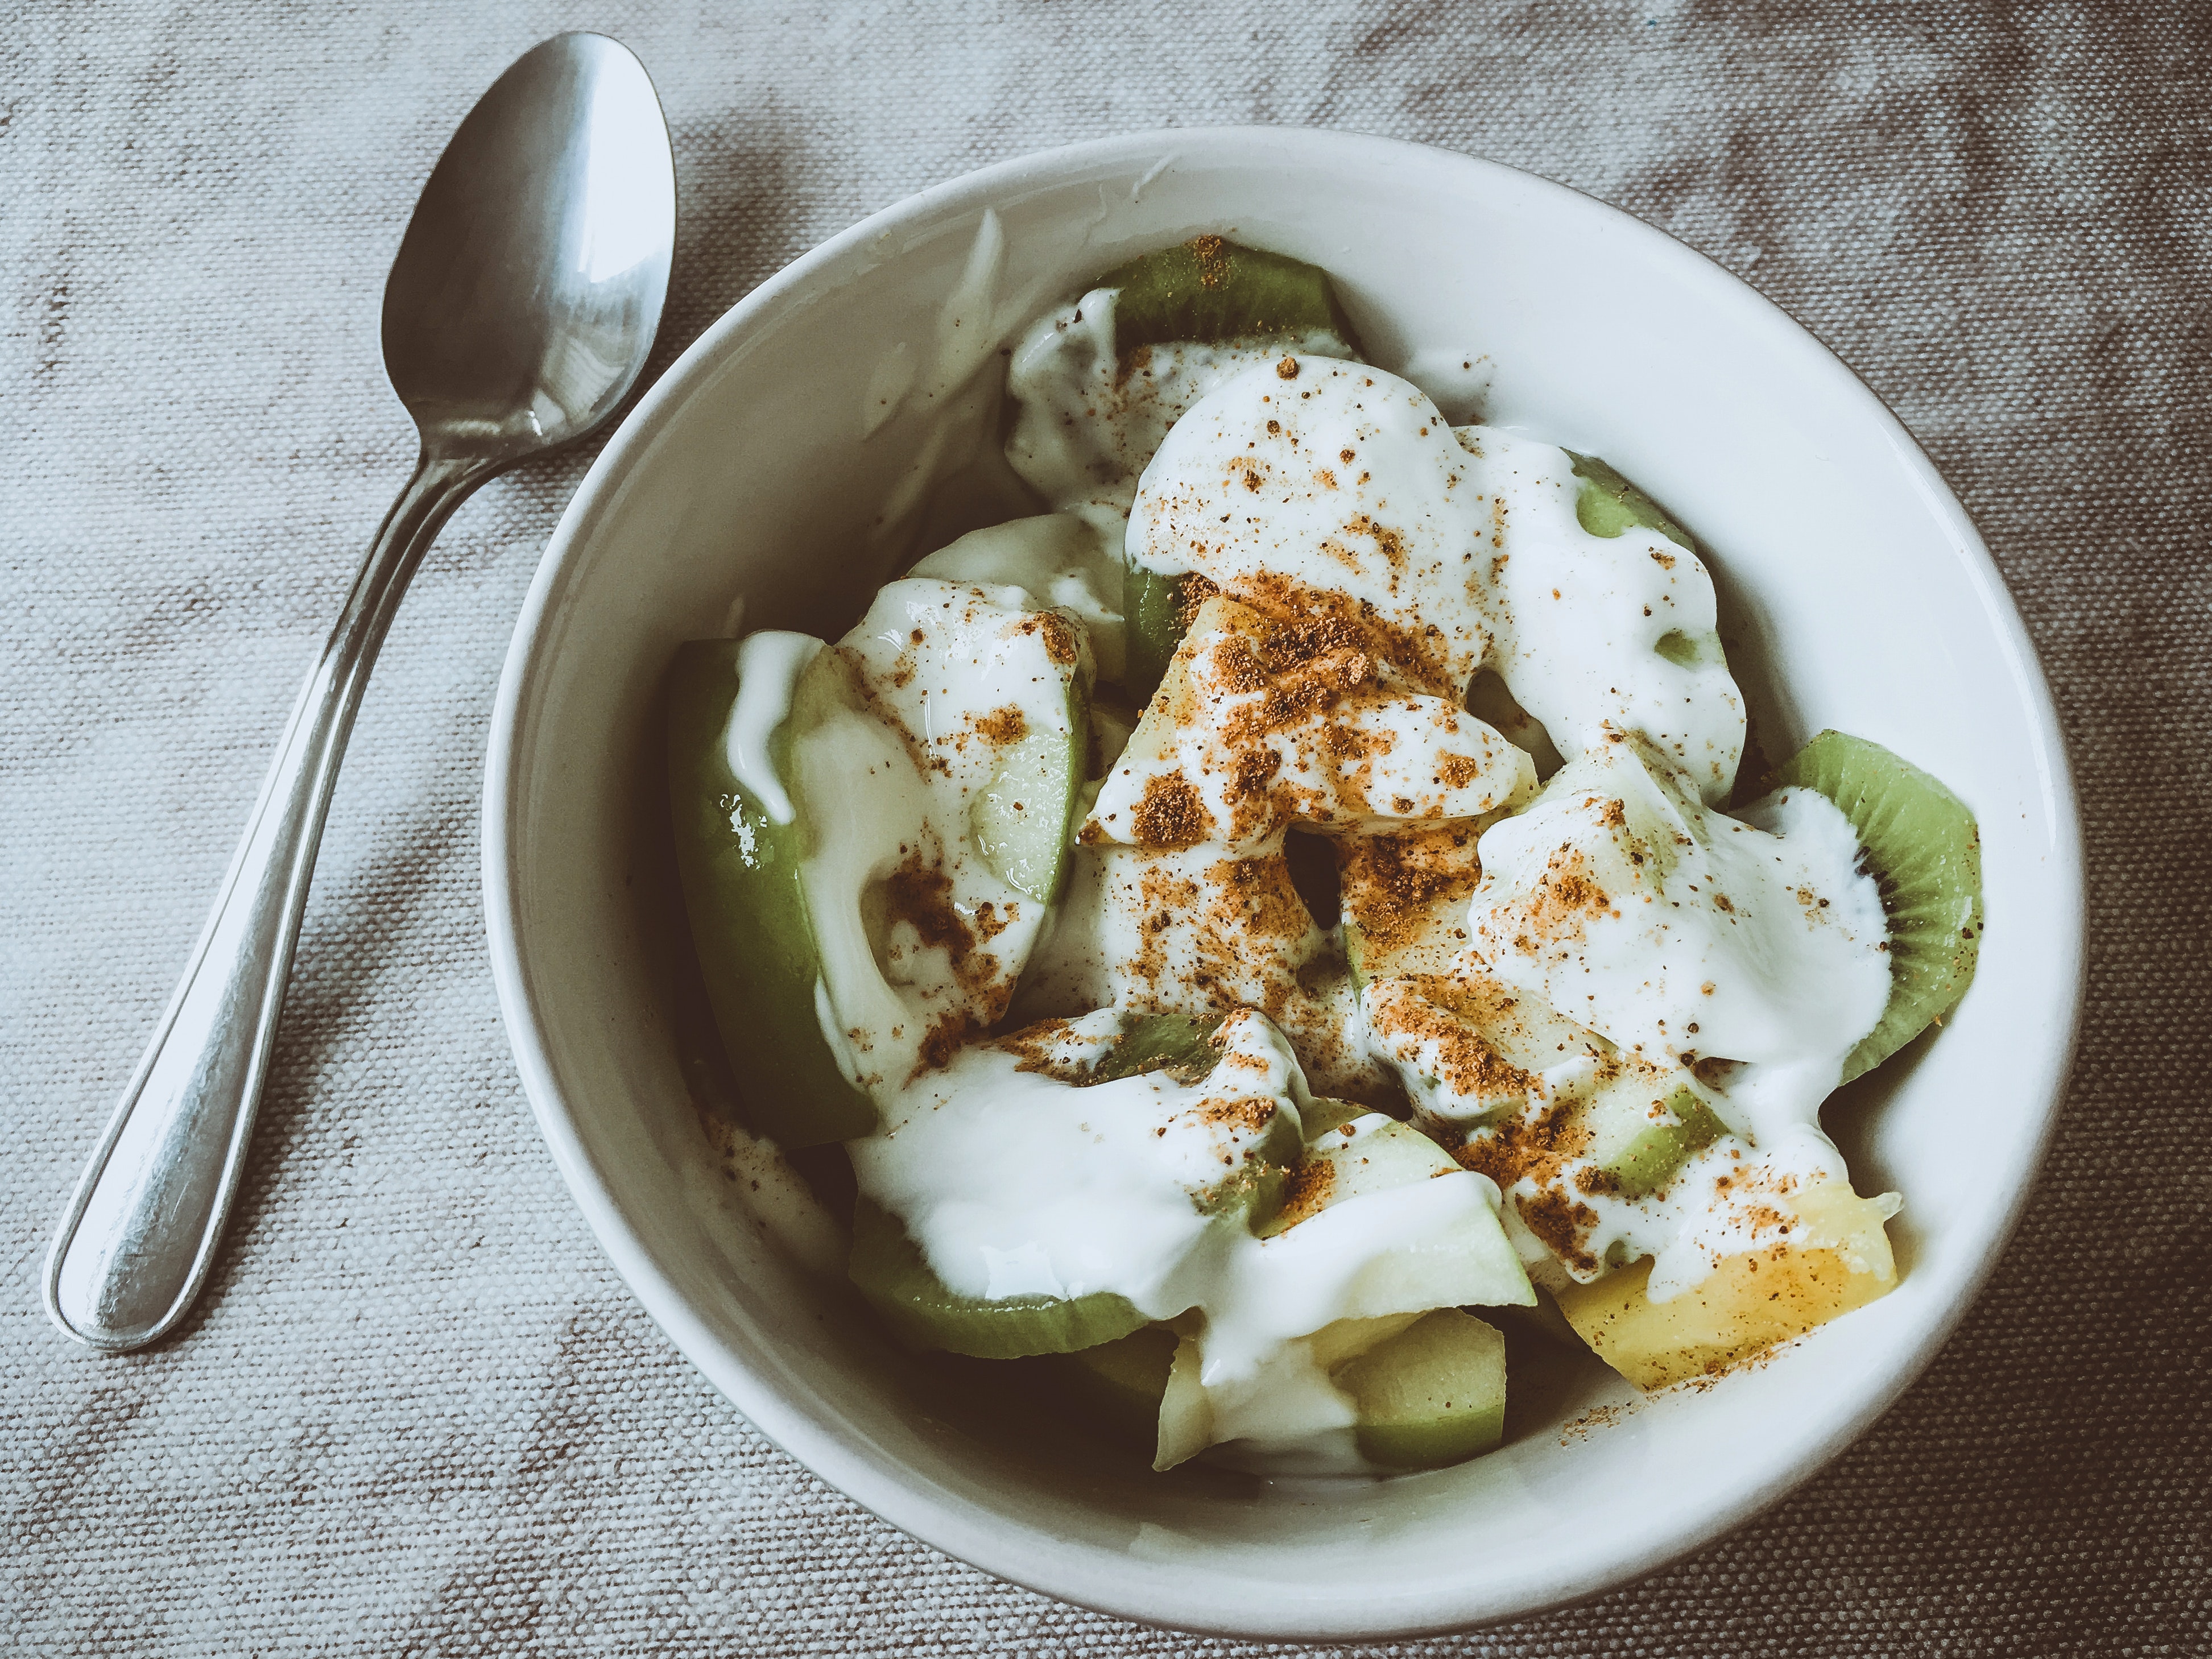
dish, food, cuisine, ingredient, sour cream, Strained yogurt, produce, ice cream, dessert, breakfast, dairy, vegetarian food, cream, yogurt, frozen dessert, tableware, recipe, meal, Quark cheese, whipped cream